Bead

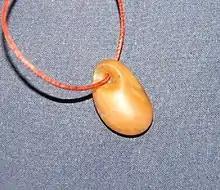
Antique Celtic pearl, Gallic, stone

Beads are thought to be one of the earliest forms of trade between members of the human race. It is believed that bead trading was one of the reasons why humans developed language. Beads are said to have been used and traded for most of human history. The oldest beads were found in Blombos Cave, South Africa (about years old), and Ksar Akil, Lebanon (about years old).